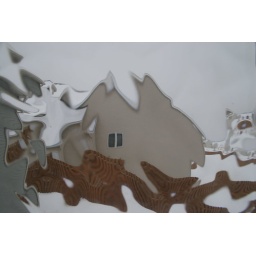
No adjustments were made to this picture. The distortion is caused by the privacy glass in my bathroom window.